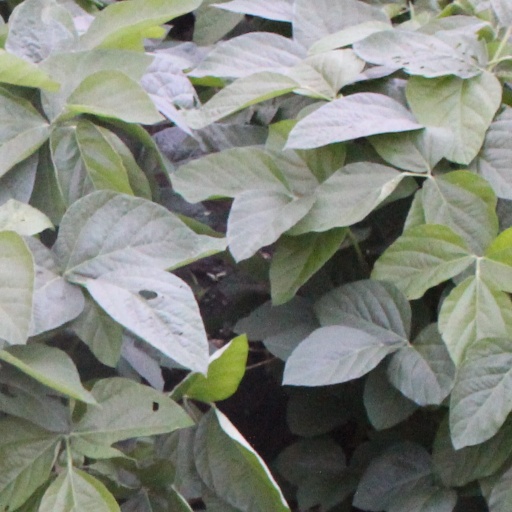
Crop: soybean